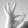
ASL letter: F